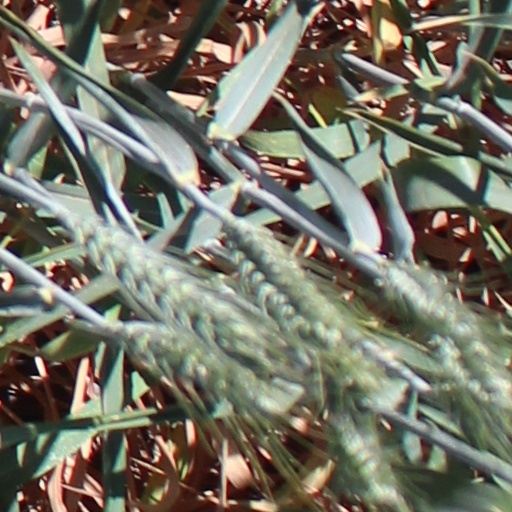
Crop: wheat